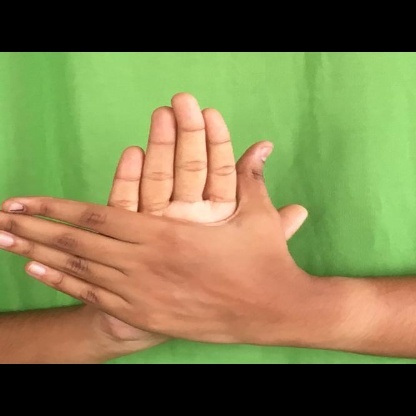
Mudra: Chakra